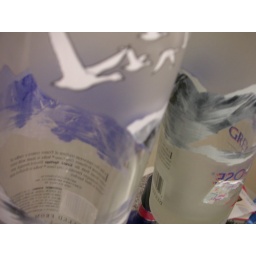
Grey Goose vodka bottle in mirror